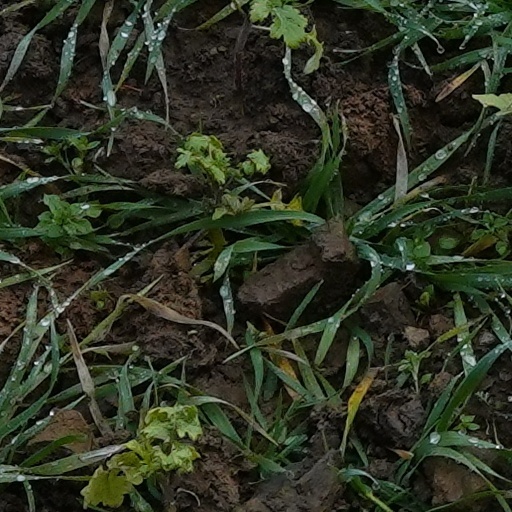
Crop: wheat